Karasahr

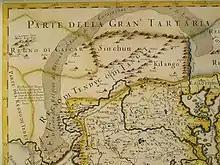
This 17th-century map shows Cialis (Karashar) as of one of the cities in the chain stretching from Hiarcan to Sucieu

The modern town of Yanqi is situated about west of the shallow Lake Bosten. The lake is about east to west and north to south with a surface area of about , making it one of the largest lakes in Xinjiang. It has been noted since Han times for its abundance of fish. The lake is fed by the Kaidu River and the Konqi River flows out of it past Korla and across the Taklamakan Desert to Lop Nur. There are numerous other small lakes in the region.